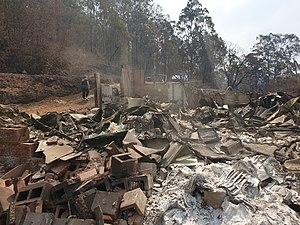
La saison 2019-2020 des feux de brousse en Australie a débuté en juin touchant surtout la Nouvelle-Galles du Sud et dans l'est et le nord-est de l'État de Victoria, avant de sortir des forêts fin décembre, justifiant plusieurs « états d’urgence » déclarés dans ces deux États, développant les plus importants incendies de végétation de l'histoire de l'Australie, principalement dans le sud-est du continent.